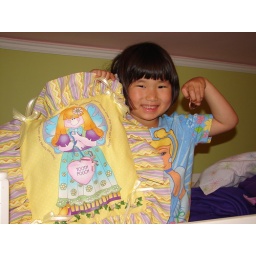
TF brought 2 shiny dollars and put them in the pillow my PoPo made for me and Mary Clare.